Adam Gettis

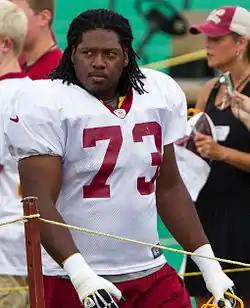
Gettis with the Washington Redskins in 2012

Adam Gettis (born December 9, 1988) is an American former professional football player who was a guard in the National Football League (NFL). He played college football for the Iowa Hawkeyes and was selected by the Washington Redskins in the fifth round of the 2012 NFL draft.